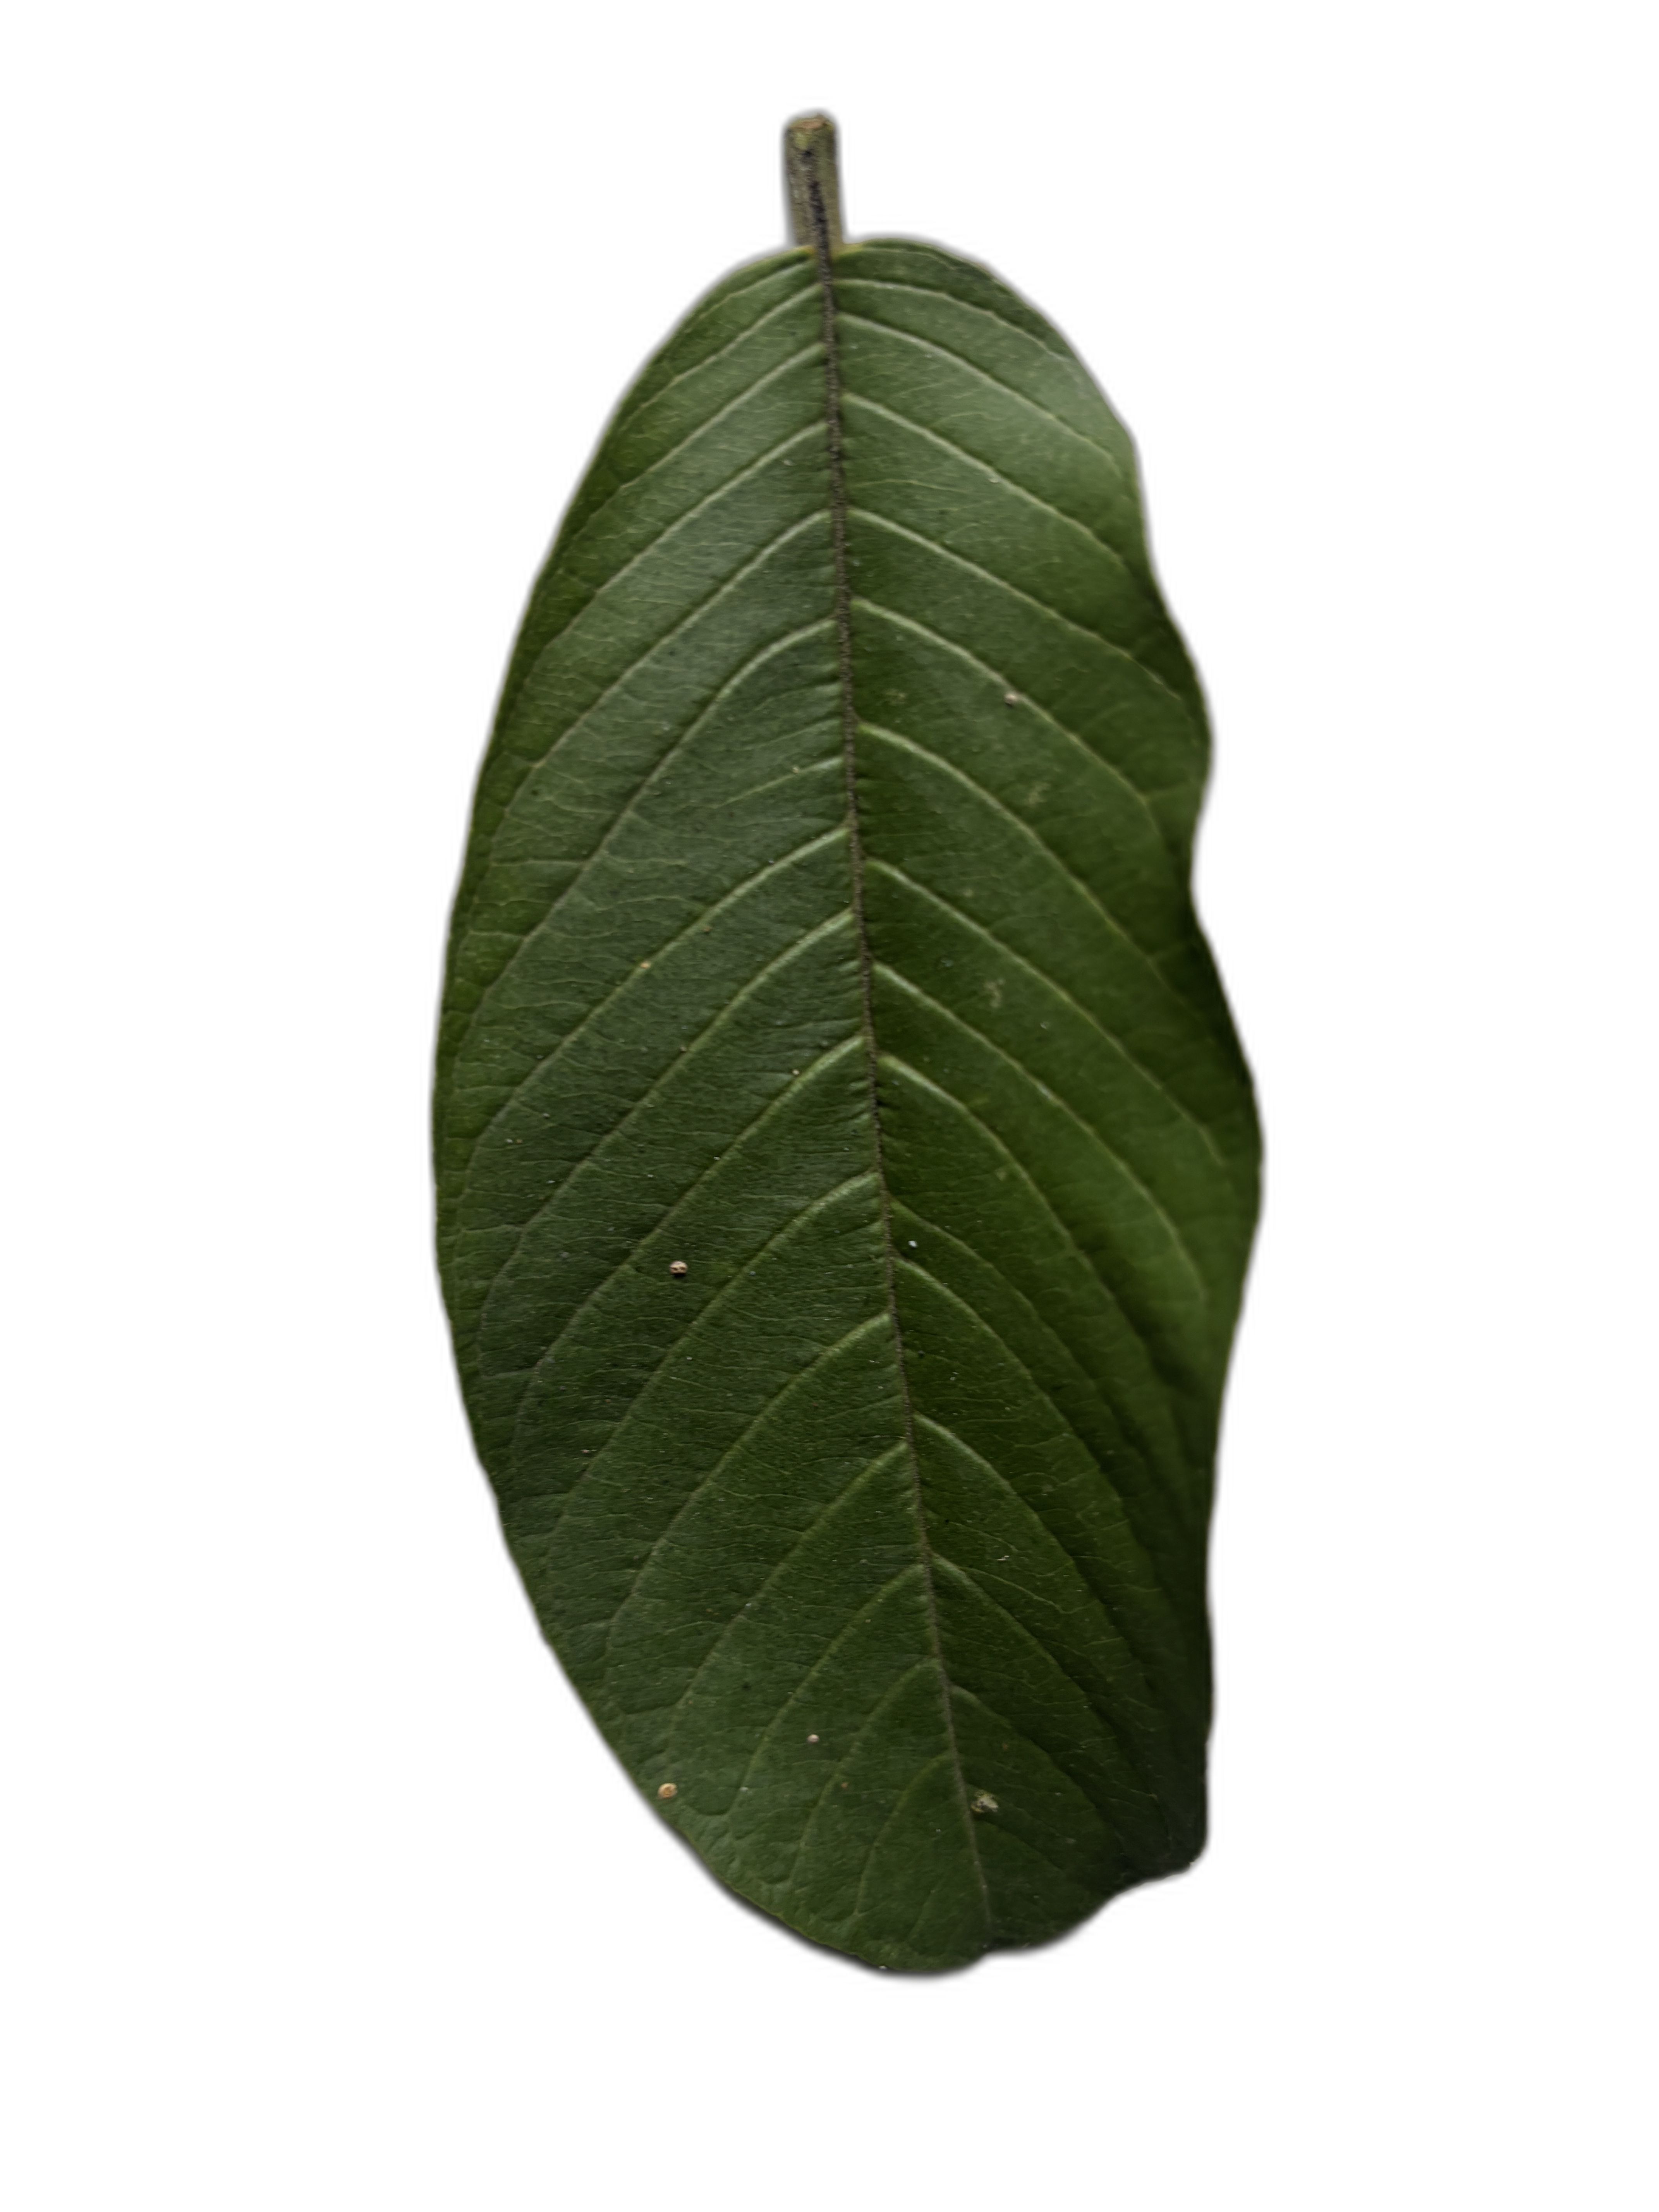
Plant part: leaf
Disease: Healthy